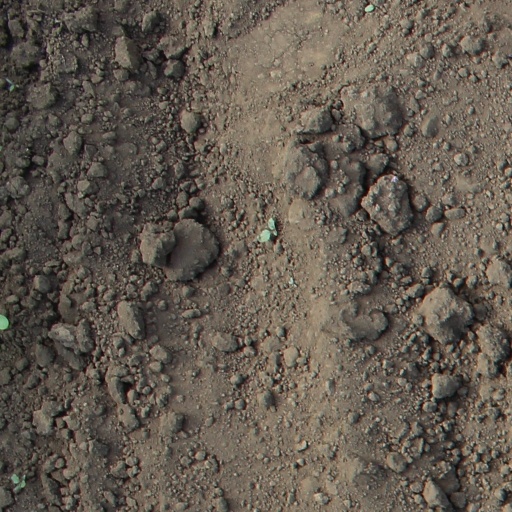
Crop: soybean